Madonna as a gay icon

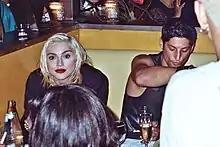
Madonna and Tony Ward during an AIDS Project Los Angeles (APLA) event in 1990

According to "The Hollywood Reporter", Madonna began as one of the first "notable" names in the entertainment industry to publicly advocate in response to the HIV/AIDS epidemic in the 1980s. The period affected the community or subcultures notably. Nerdist's Eric Diaz considered her as "the biggest" and "relevant" among young people talking about these problems when government initially ignored the "thousands of mostly gay men dying of AIDS". At some point, she reportedly described the AIDS as "the worst thing to happen to the world since Hitler".